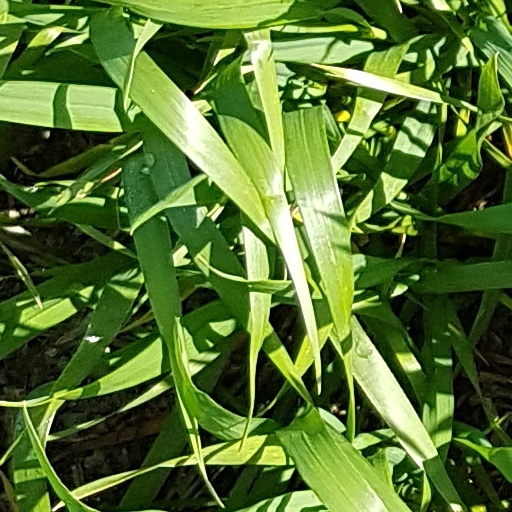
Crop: wheat